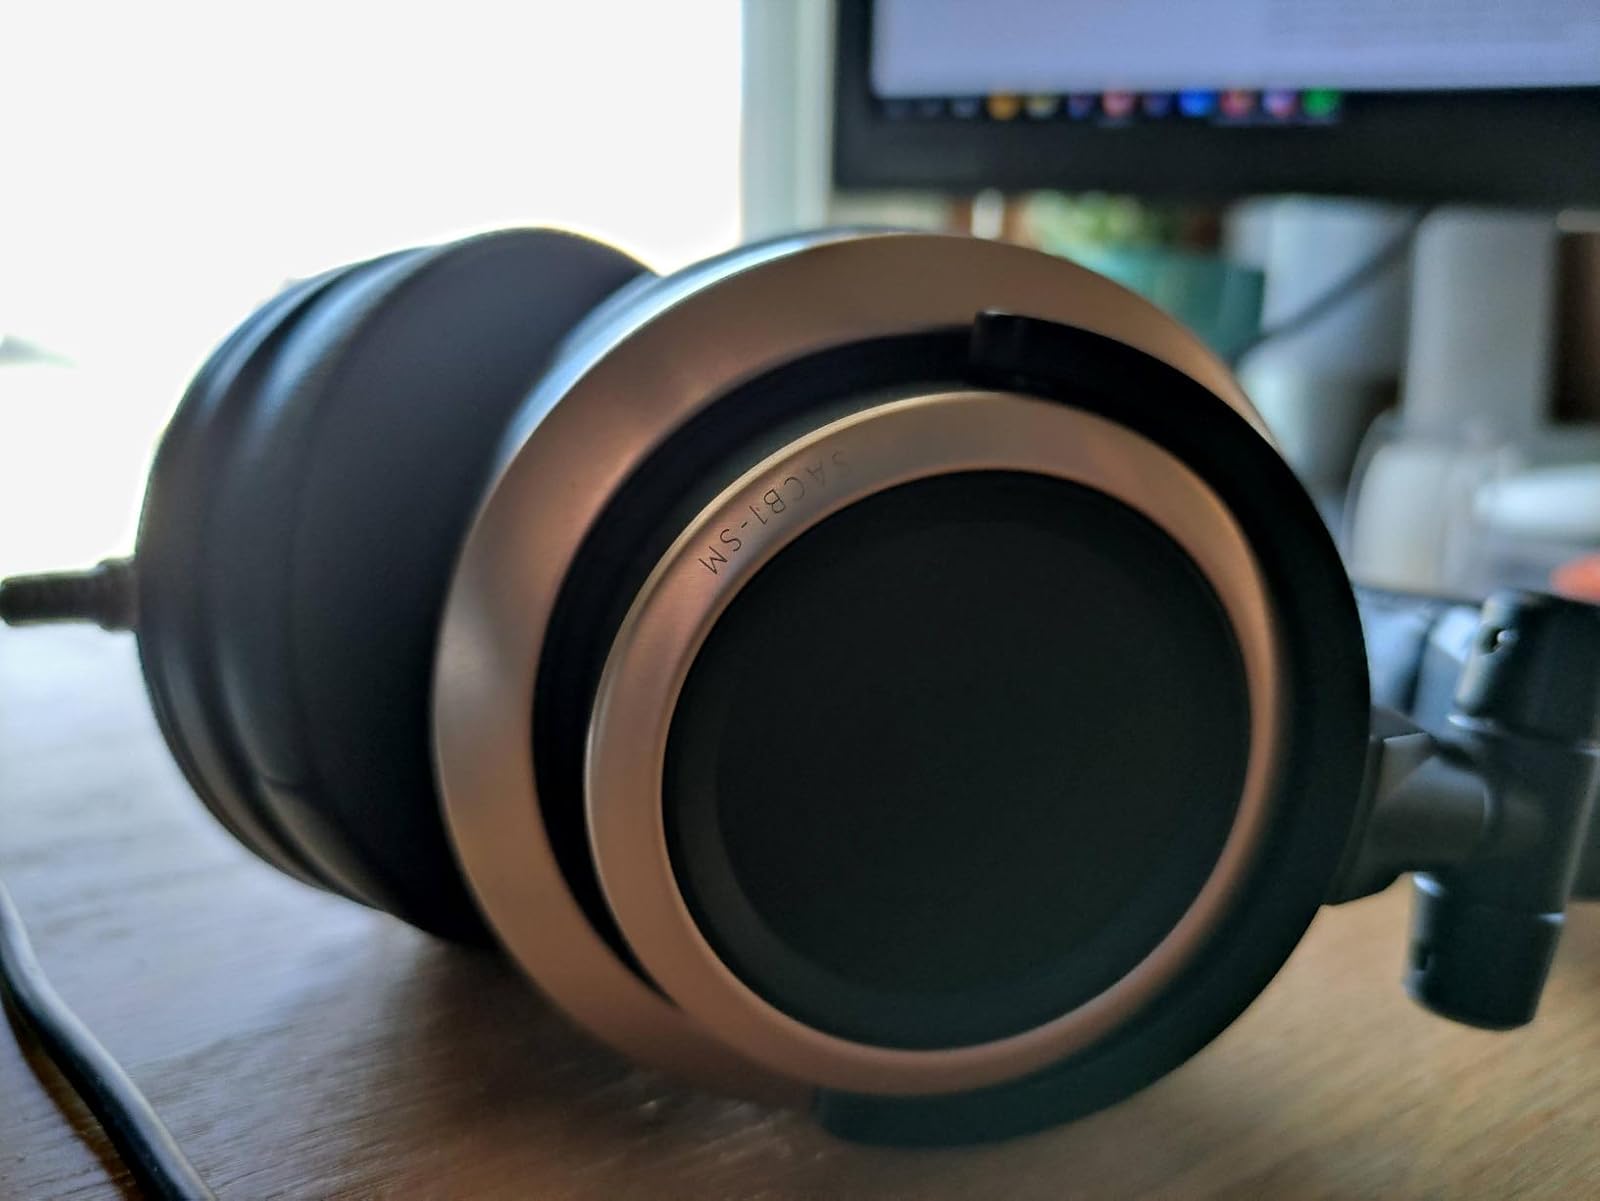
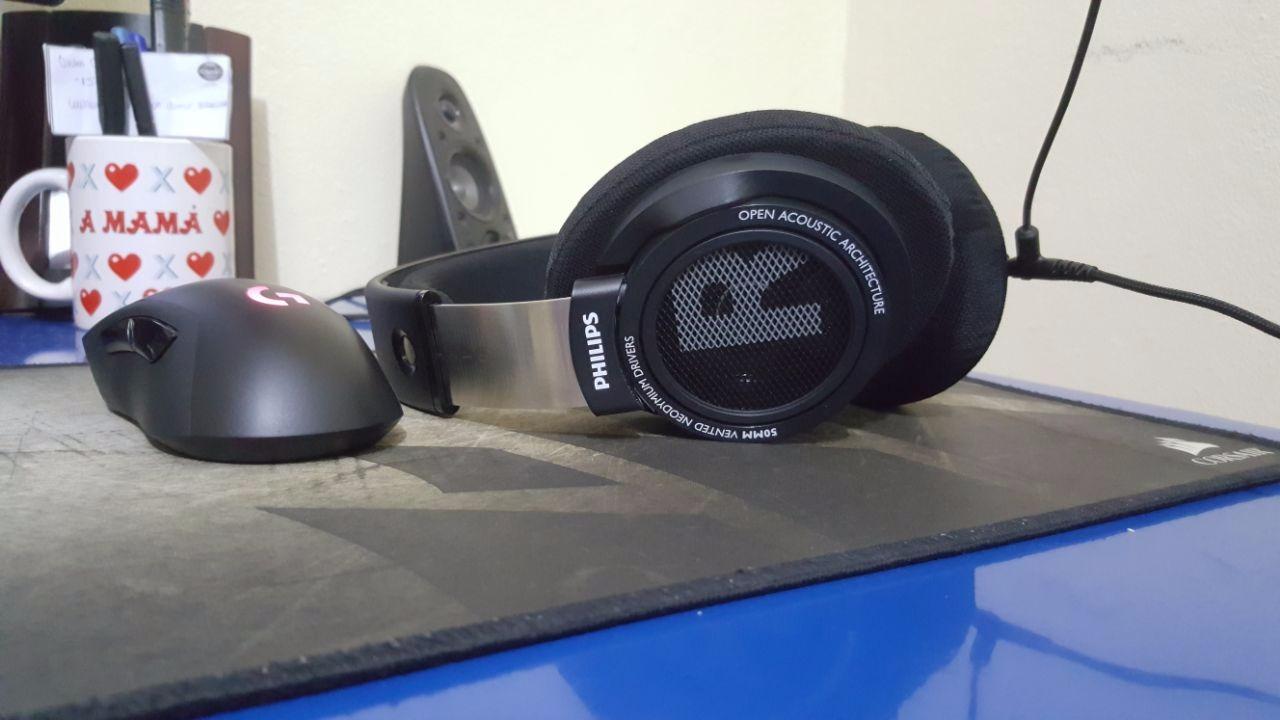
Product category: headphones
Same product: no